Pycnocline

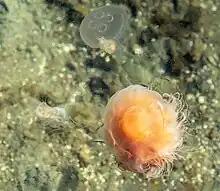
Lion's manes and a moon jellyfish disturbing the pycnocline in the top water layer of Gullmarn fjord, Sweden. The top of the largest jellyfish is breaching the surface, while its tentacles are stirring up the thin pycnocline layer.

Growth rate of phytoplankton is controlled by the nutrient concentration, and the regeneration of nutrients in the sea is a very important part of the interaction between higher and lower trophic levels. The separation due to the pycnocline formation prevents the supply of nutrients from the lower layer into the upper layer. Nutrient fluxes through the pycnocline are lower than at other surface layers.